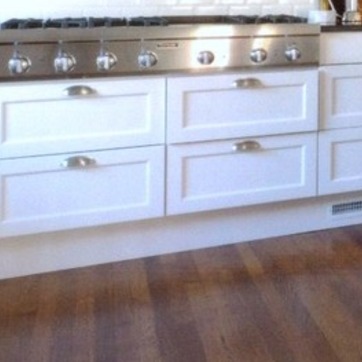
Material: wood